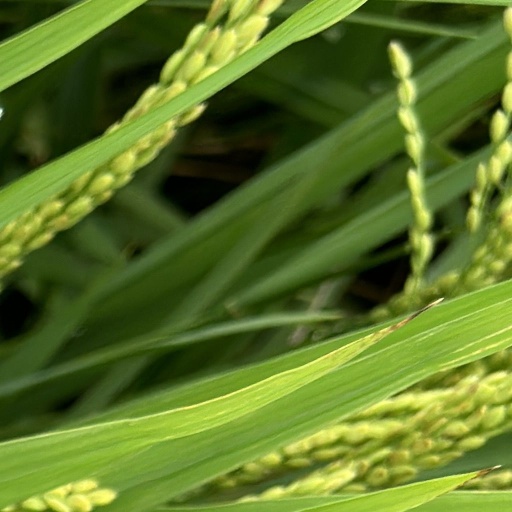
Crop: rice